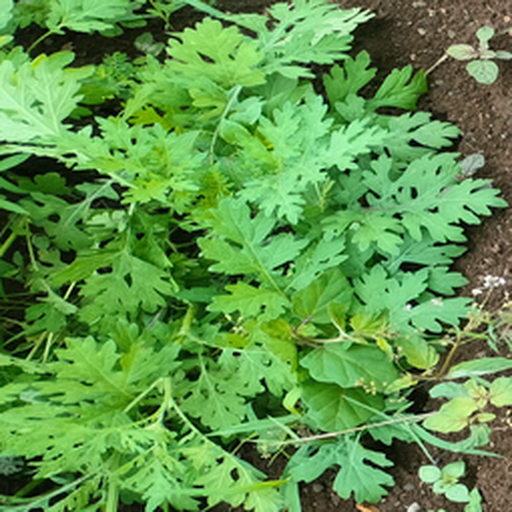
Weed species: Gajar_gavat_(Parthenium hysterophorus)